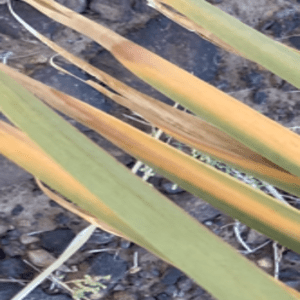
Label: Magnesium Deficiency